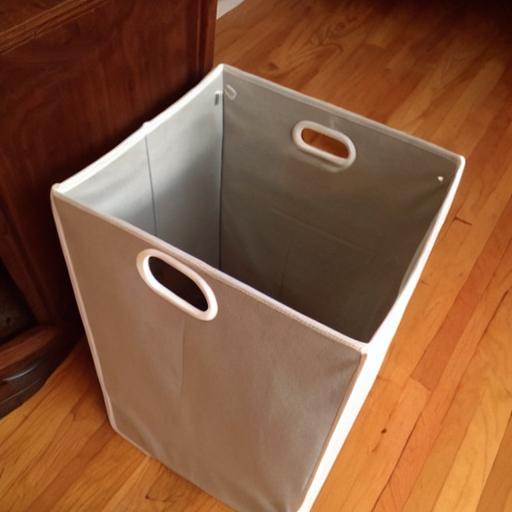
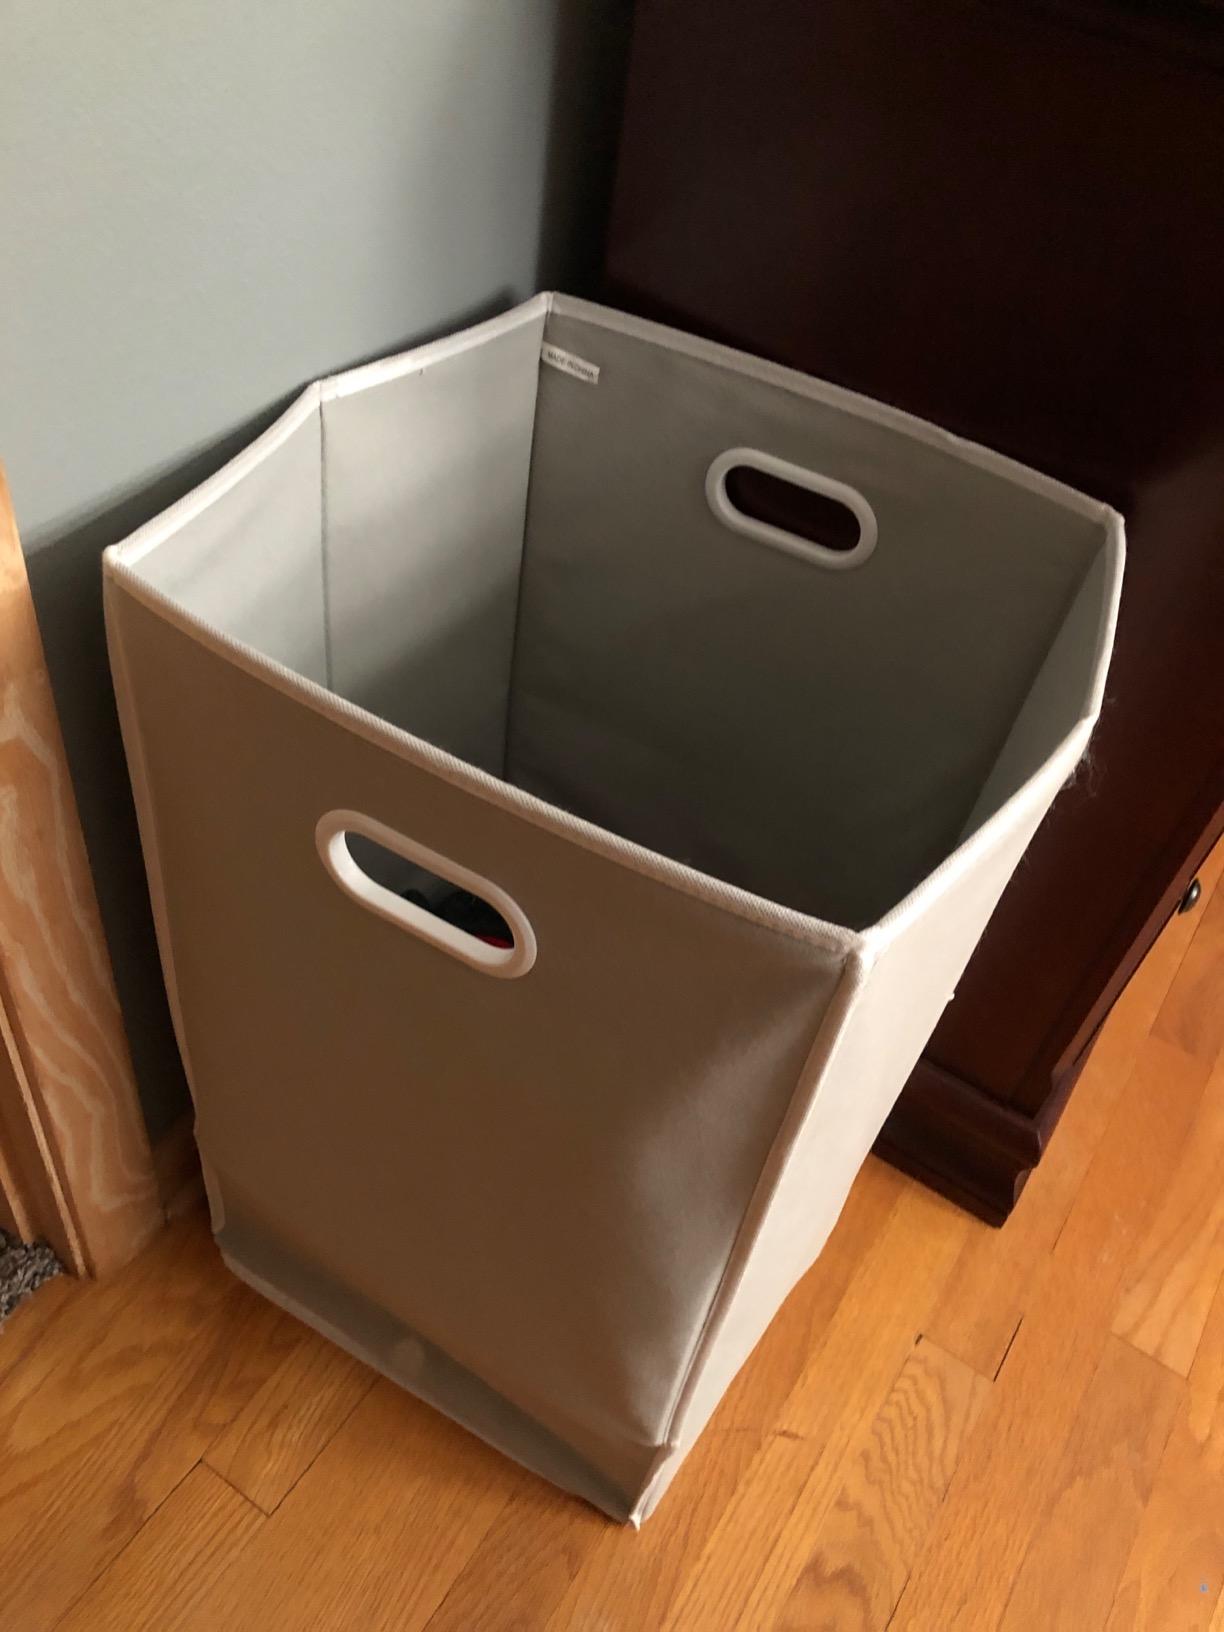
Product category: items_hamper
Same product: no